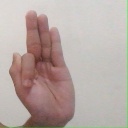
अक्षर: फ